Appam
Also known as:
ar - Arabic: أبام
arz - Egyptian Arabic: ابام
ban - Balinese: Apem
bjn - Banjar: Apam
bn - Bangla: আপ্পাম
cs - Czech: Appam
de - German: Appam
es - Spanish: Appam
fa - Persian: اپام
fr - French: Appam
id - Indonesian: Apem
it - Italian: Appam
ja - Japanese: ホッパー
jv - Javanese: Apem
ka - Georgian: აპამი
kn - Kannada: ಅಪ್ಪಂ
ko - Korean: 아팜
mai - Maithili: अप्पम
ml - Malayalam: അപ്പം
ms - Malay: Apam
my - Burmese: အာပုံ
or - Odia: ଆପ୍ପମ
pa - Punjabi: ਅੱਪਮ
pl - Polish: Appam
si - Sinhala: ආප්ප
su - Sundanese: Apem
ta - Tamil: அப்பம்
th - Thai: อาโป้ง
uk - Ukrainian: Хопперс
zh - Chinese: 阿榜糕
Category: pancake (thin pancake)
Cuisine: Indian, Sri Lankan
Associated cuisines: Indian, Sri Lankan, Southeast Asian
Area: Tamil Nadu, Kerala, Sri Lanka
Countries: India, Sri Lanka
Region: Southern Asia

The dish is made with a fermented rice batter and coconut milk. They’re cooked in a deep pan like a wok, giving them their unique shape.

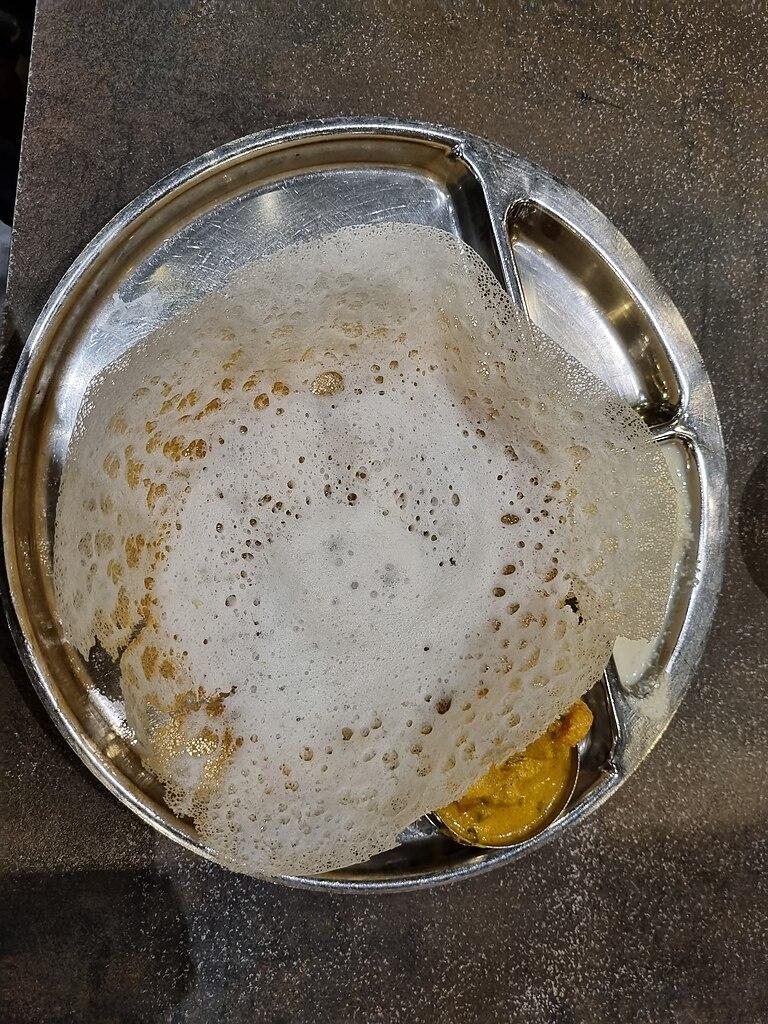
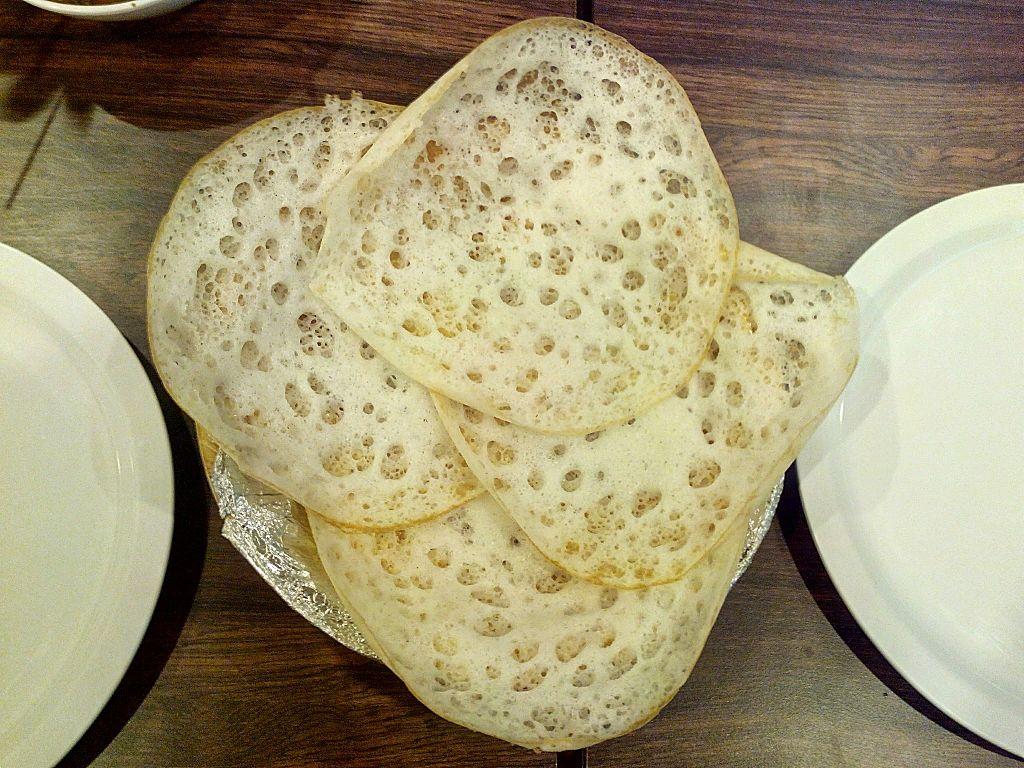
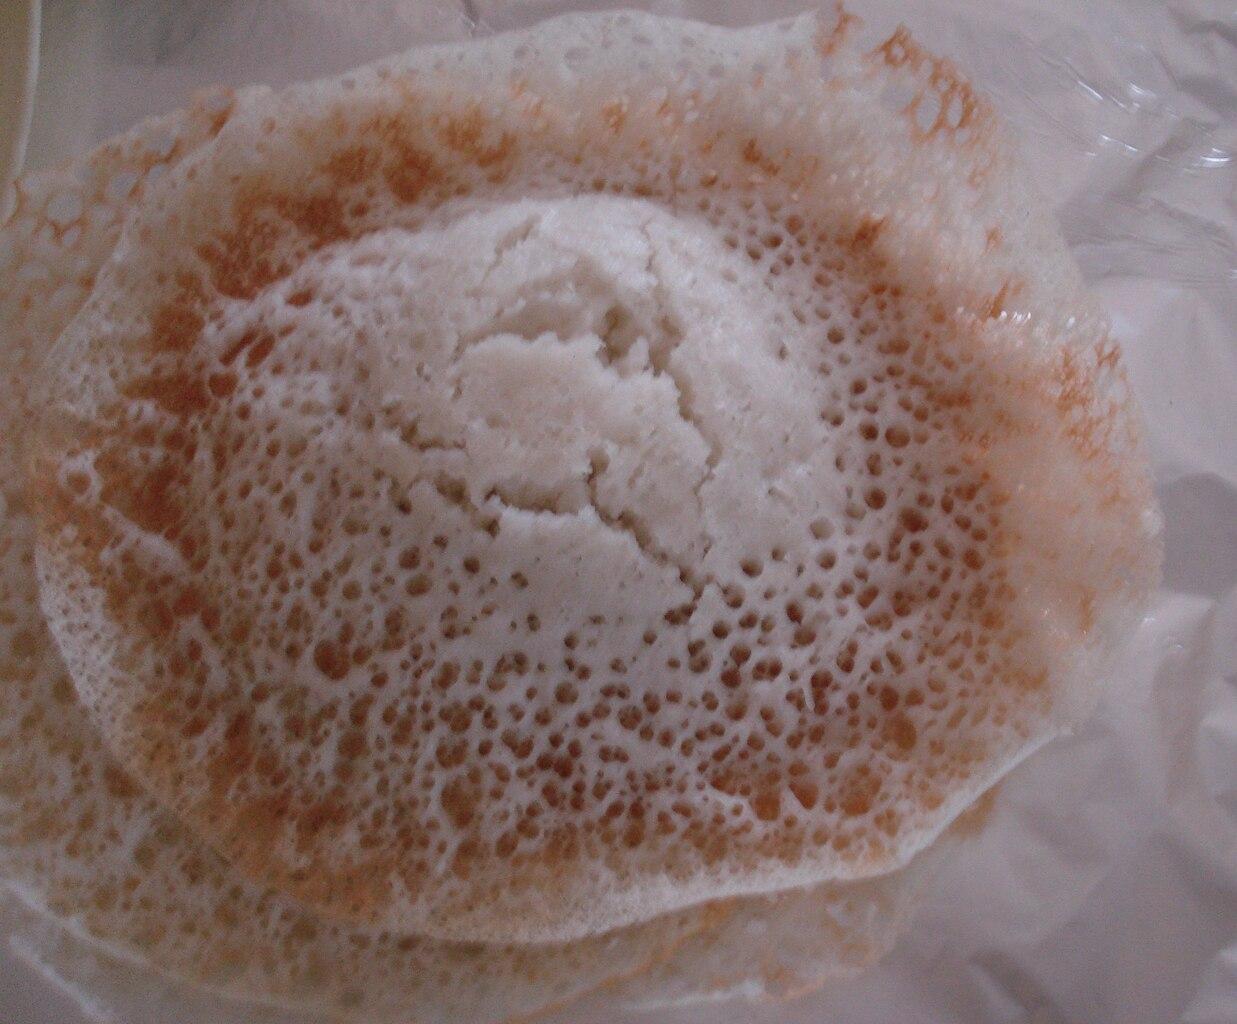
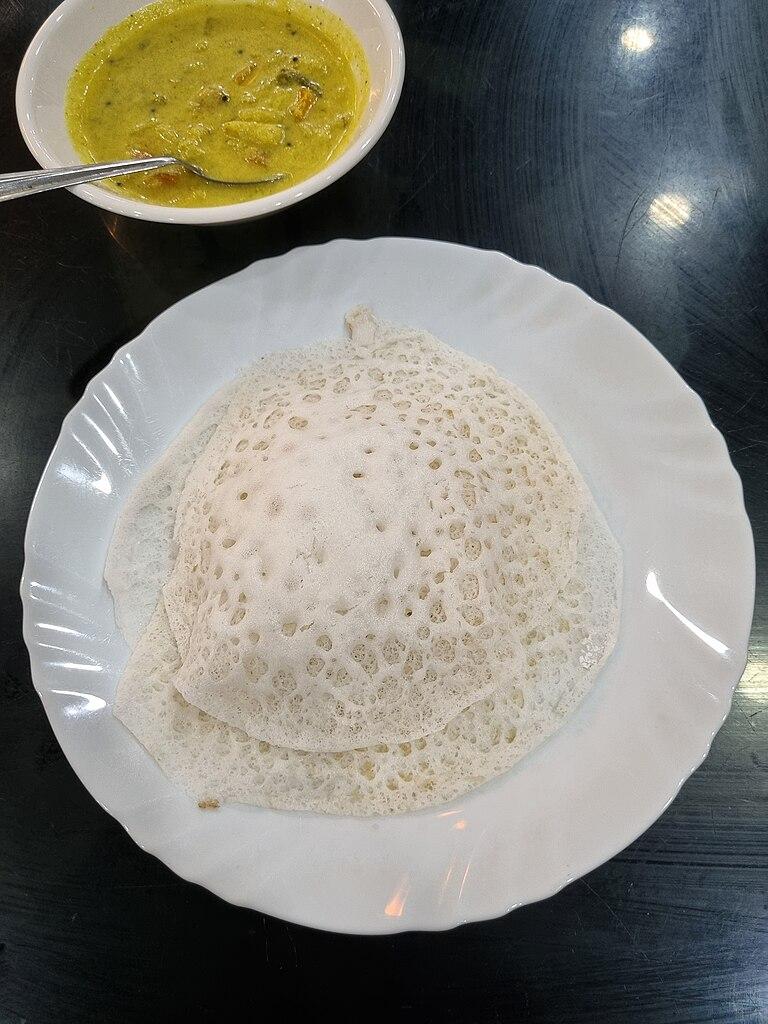